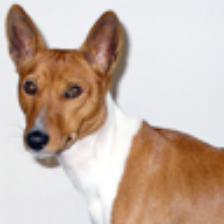
Label: NonHuman